Octagon House (Fond du Lac, Wisconsin)

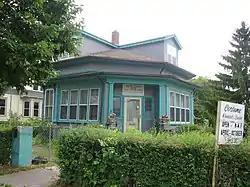

The Octagon House is a historic house located at 276 Linden Street in Fond du Lac, Wisconsin, USA. It was listed on the National Register of Historic Places in 1972. Along with the Wallace-Jagdfeld Octagon House, it is one of two Octagon Houses in Fond du Lac. The house was featured as the second-most haunted house in Wisconsin on the History Channel show "Hidden Passages".